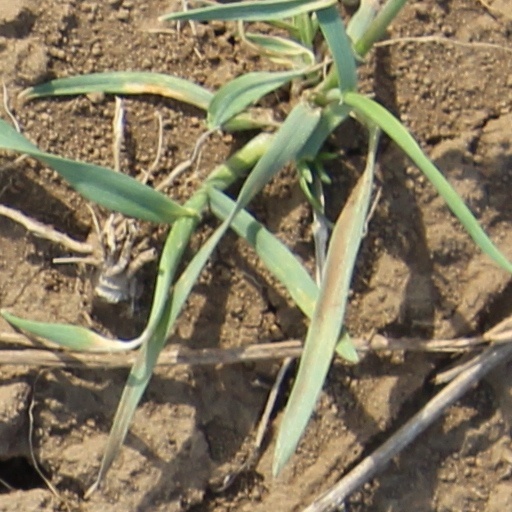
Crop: wheat